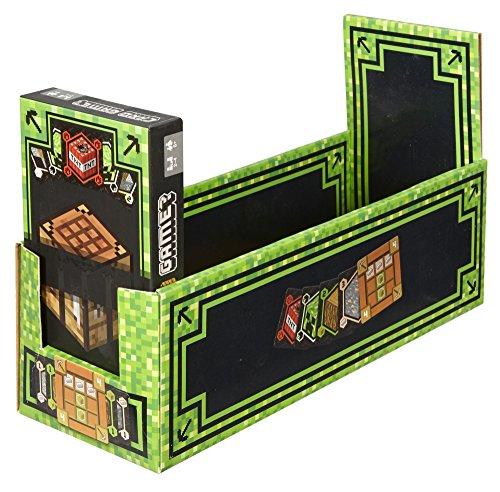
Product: Mattel Games Minecraft Card Game
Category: Sports & Outdoors | Sports & Fitness | Leisure Sports & Game Room | Casino Equipment | Blackjack Equipment | Blackjack Sets
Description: Keep building the fun with the Minecraft Card Game.
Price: $12.33
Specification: ProductDimensions:4.2x1x8inches|ItemWeight:6.4ounces|ShippingWeight:8.8ounces(Viewshippingratesandpolicies)|DomesticShipping:ItemcanbeshippedwithinU.S.|InternationalShipping:ThisitemcanbeshippedtoselectcountriesoutsideoftheU.S.LearnMore|ASIN:B0119J9VMI|Californiaresidents:ClickhereforProposition65warning|Itemmodelnumber:DJY41|Manufacturerrecommendedage:8-15years